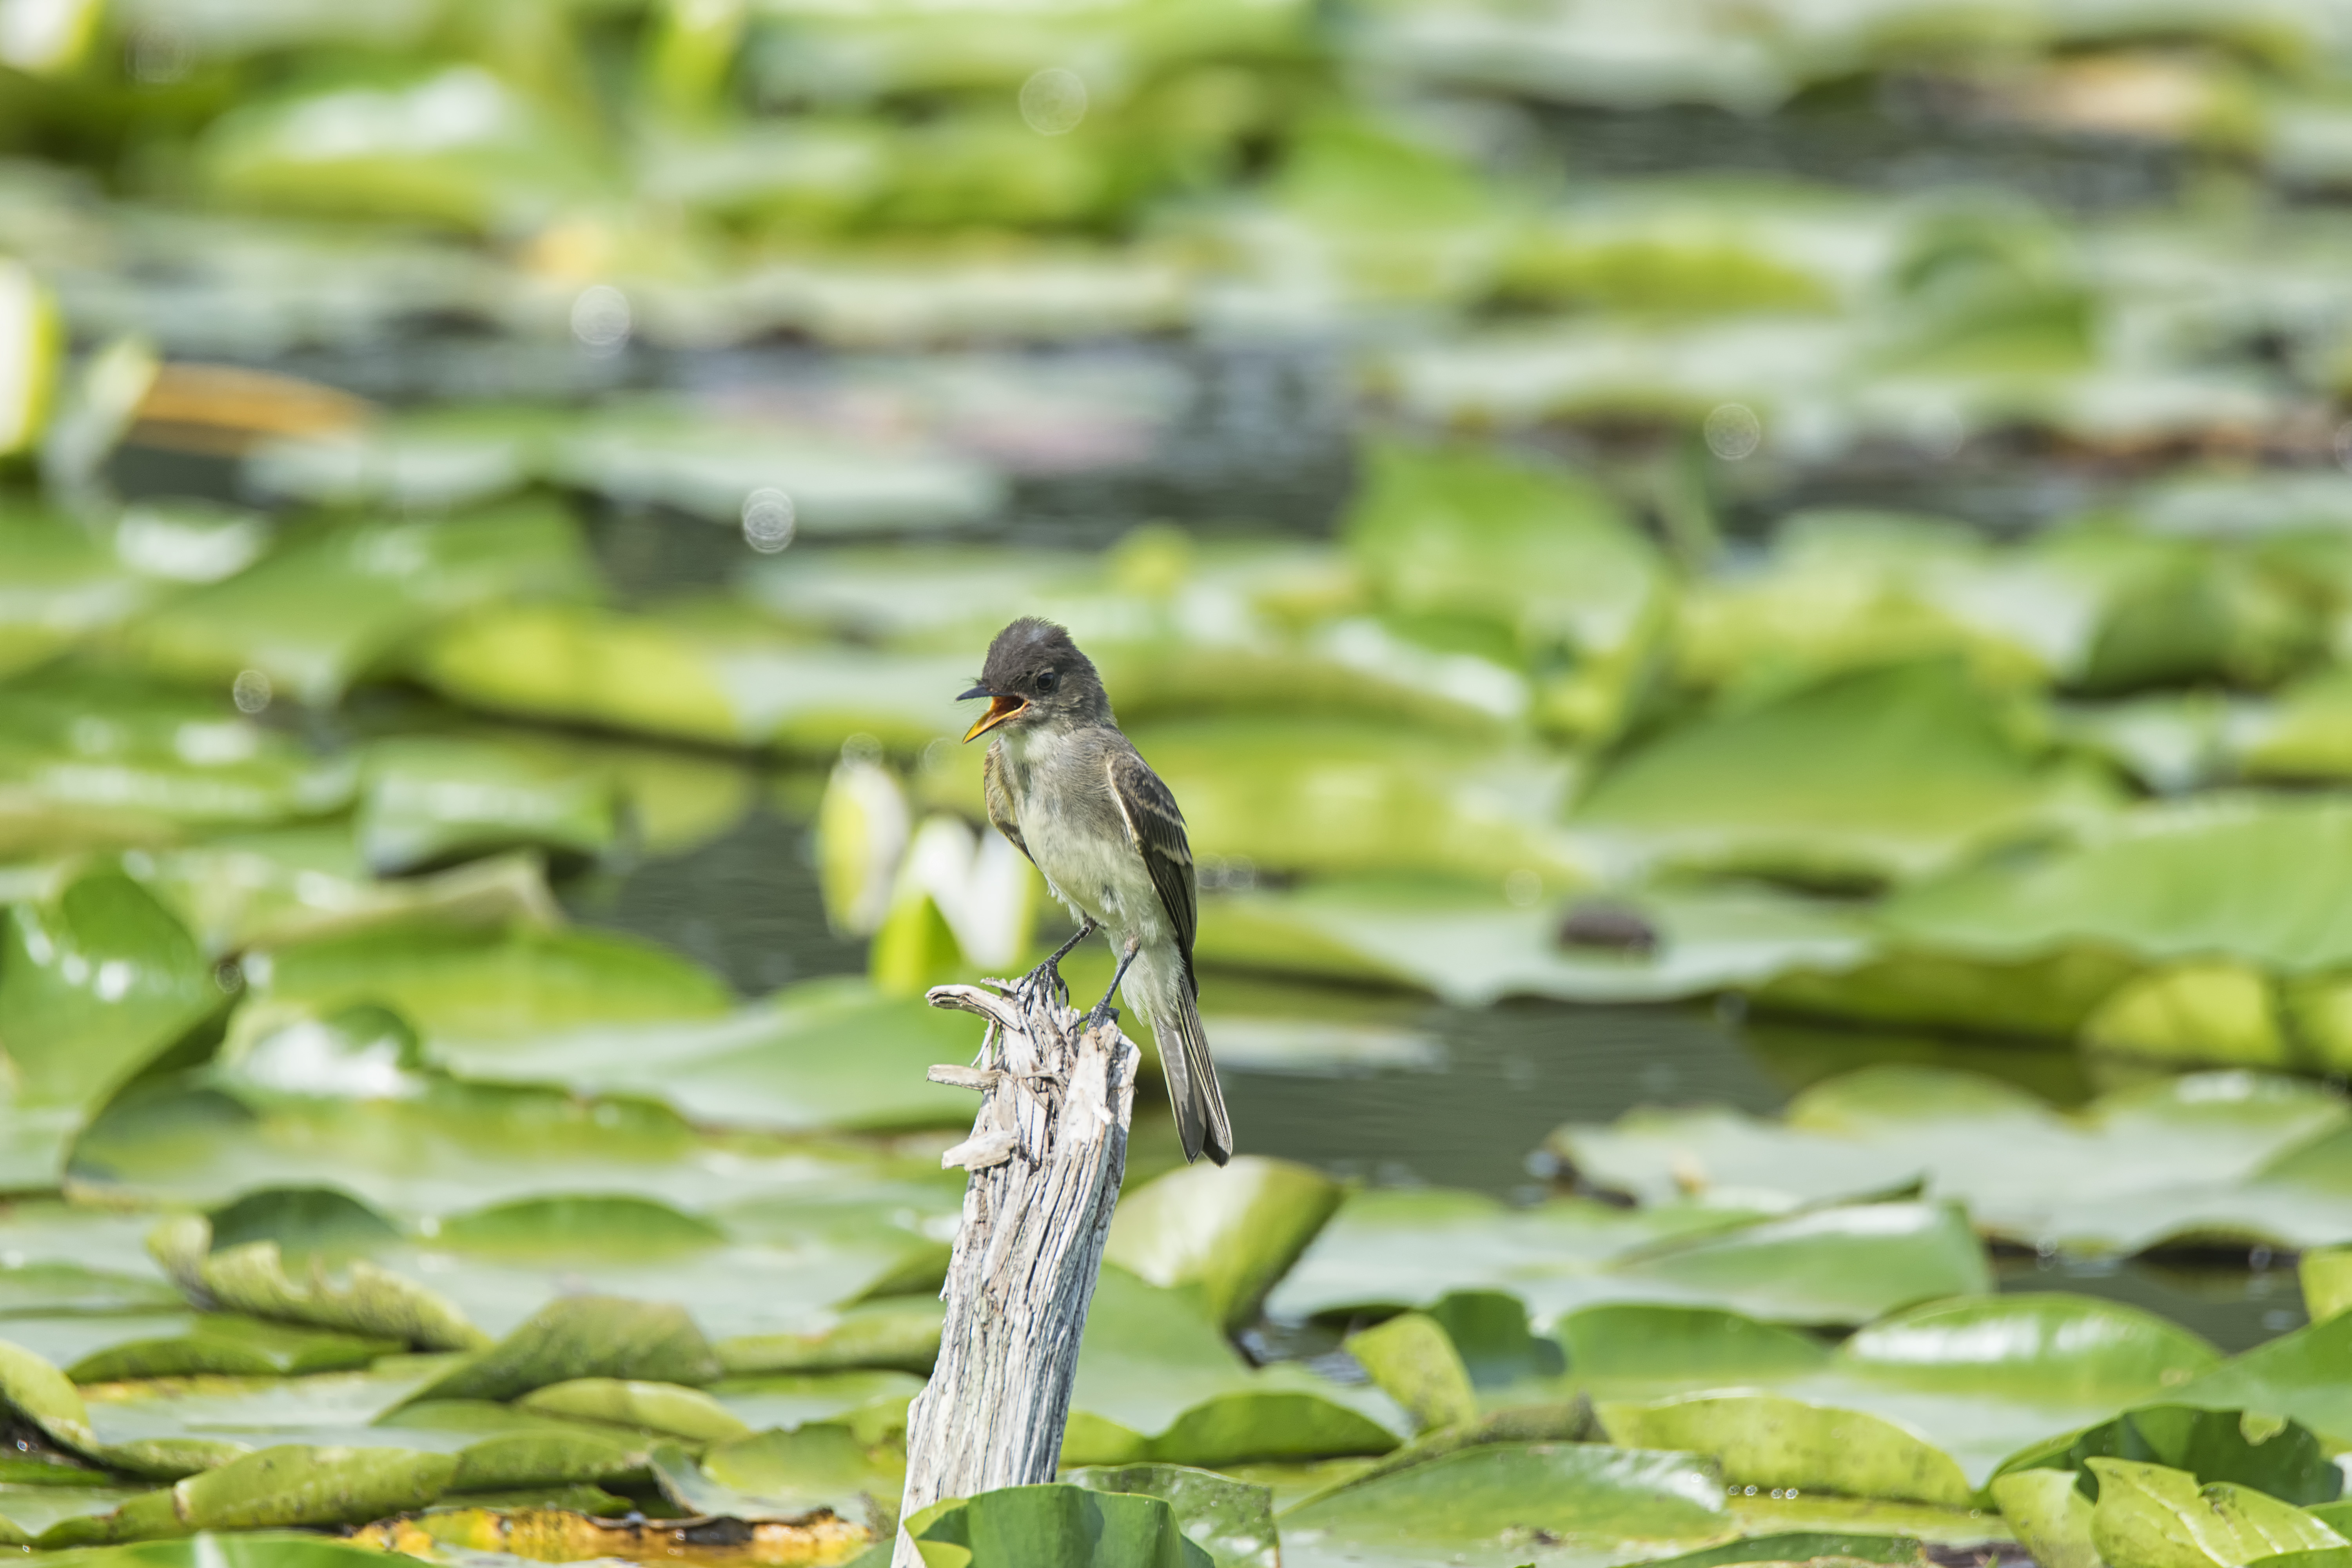
nature, branch, bird, leaf, flower, wildlife, green, botany, flora, fauna, canada, sparrow, eastern, quebec, finch, sherbrooke, oiseau, moucherolle, phoebe, ph bi, perching bird